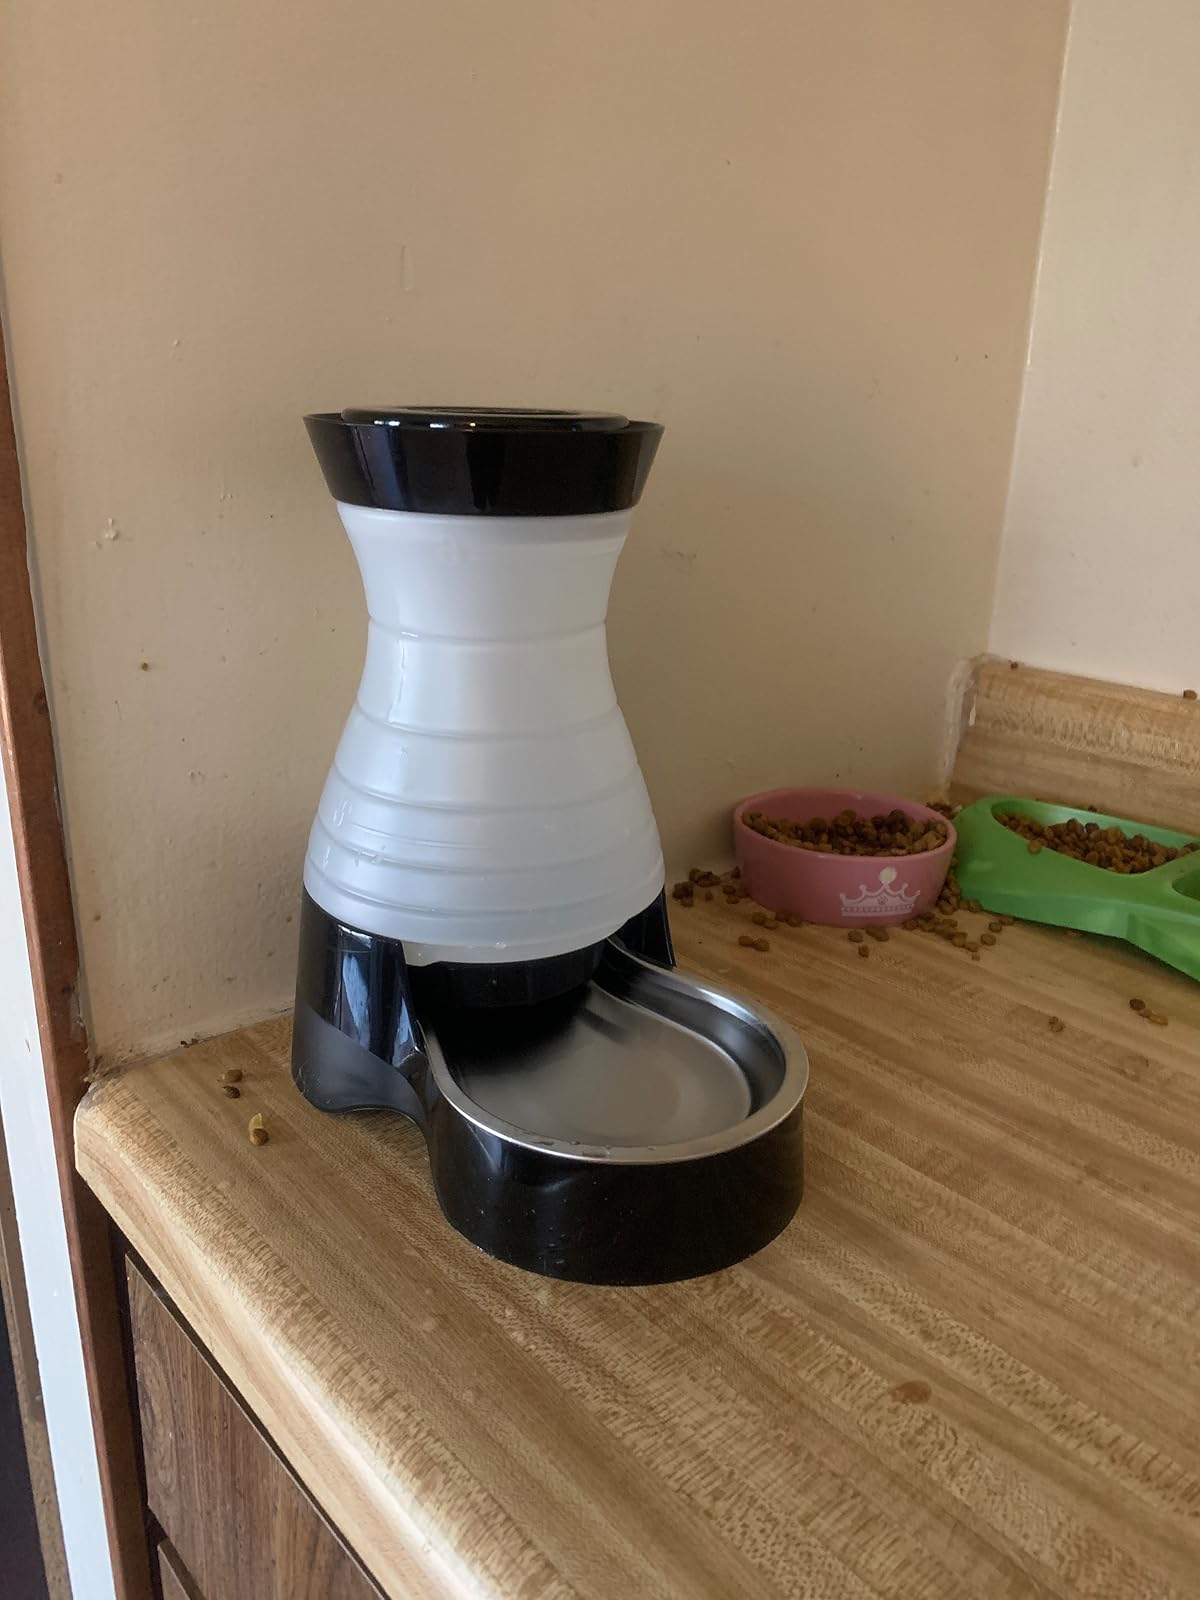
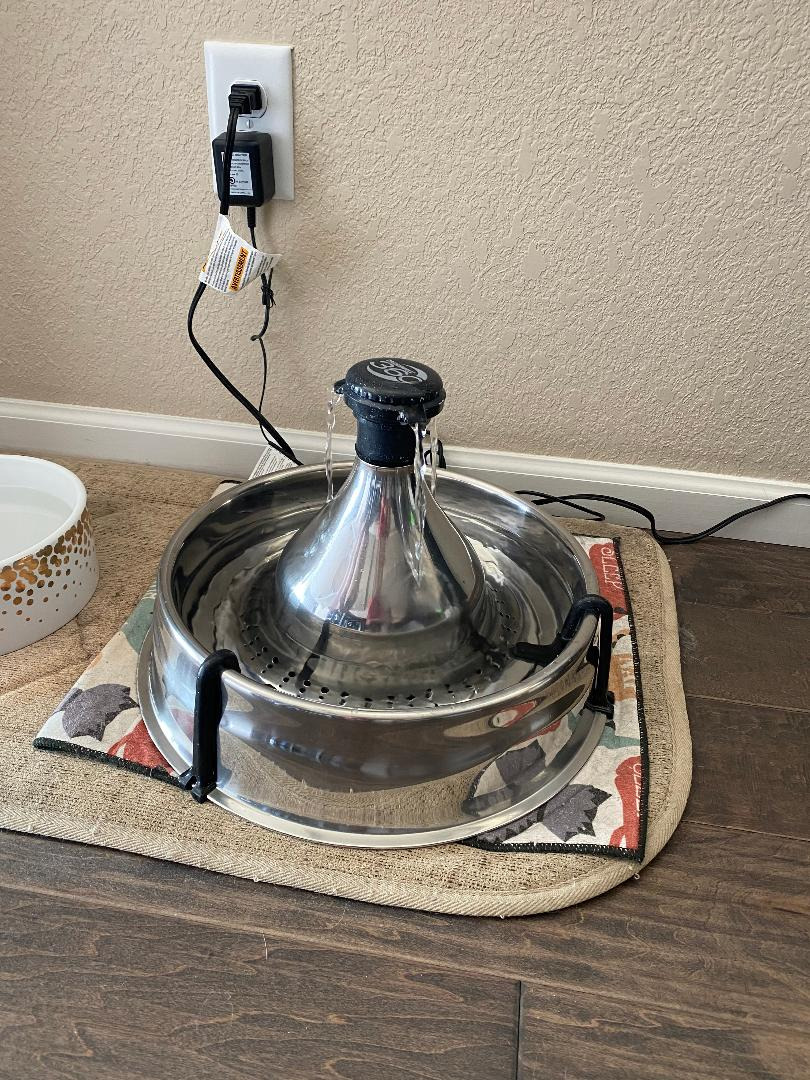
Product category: items_bowl
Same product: no